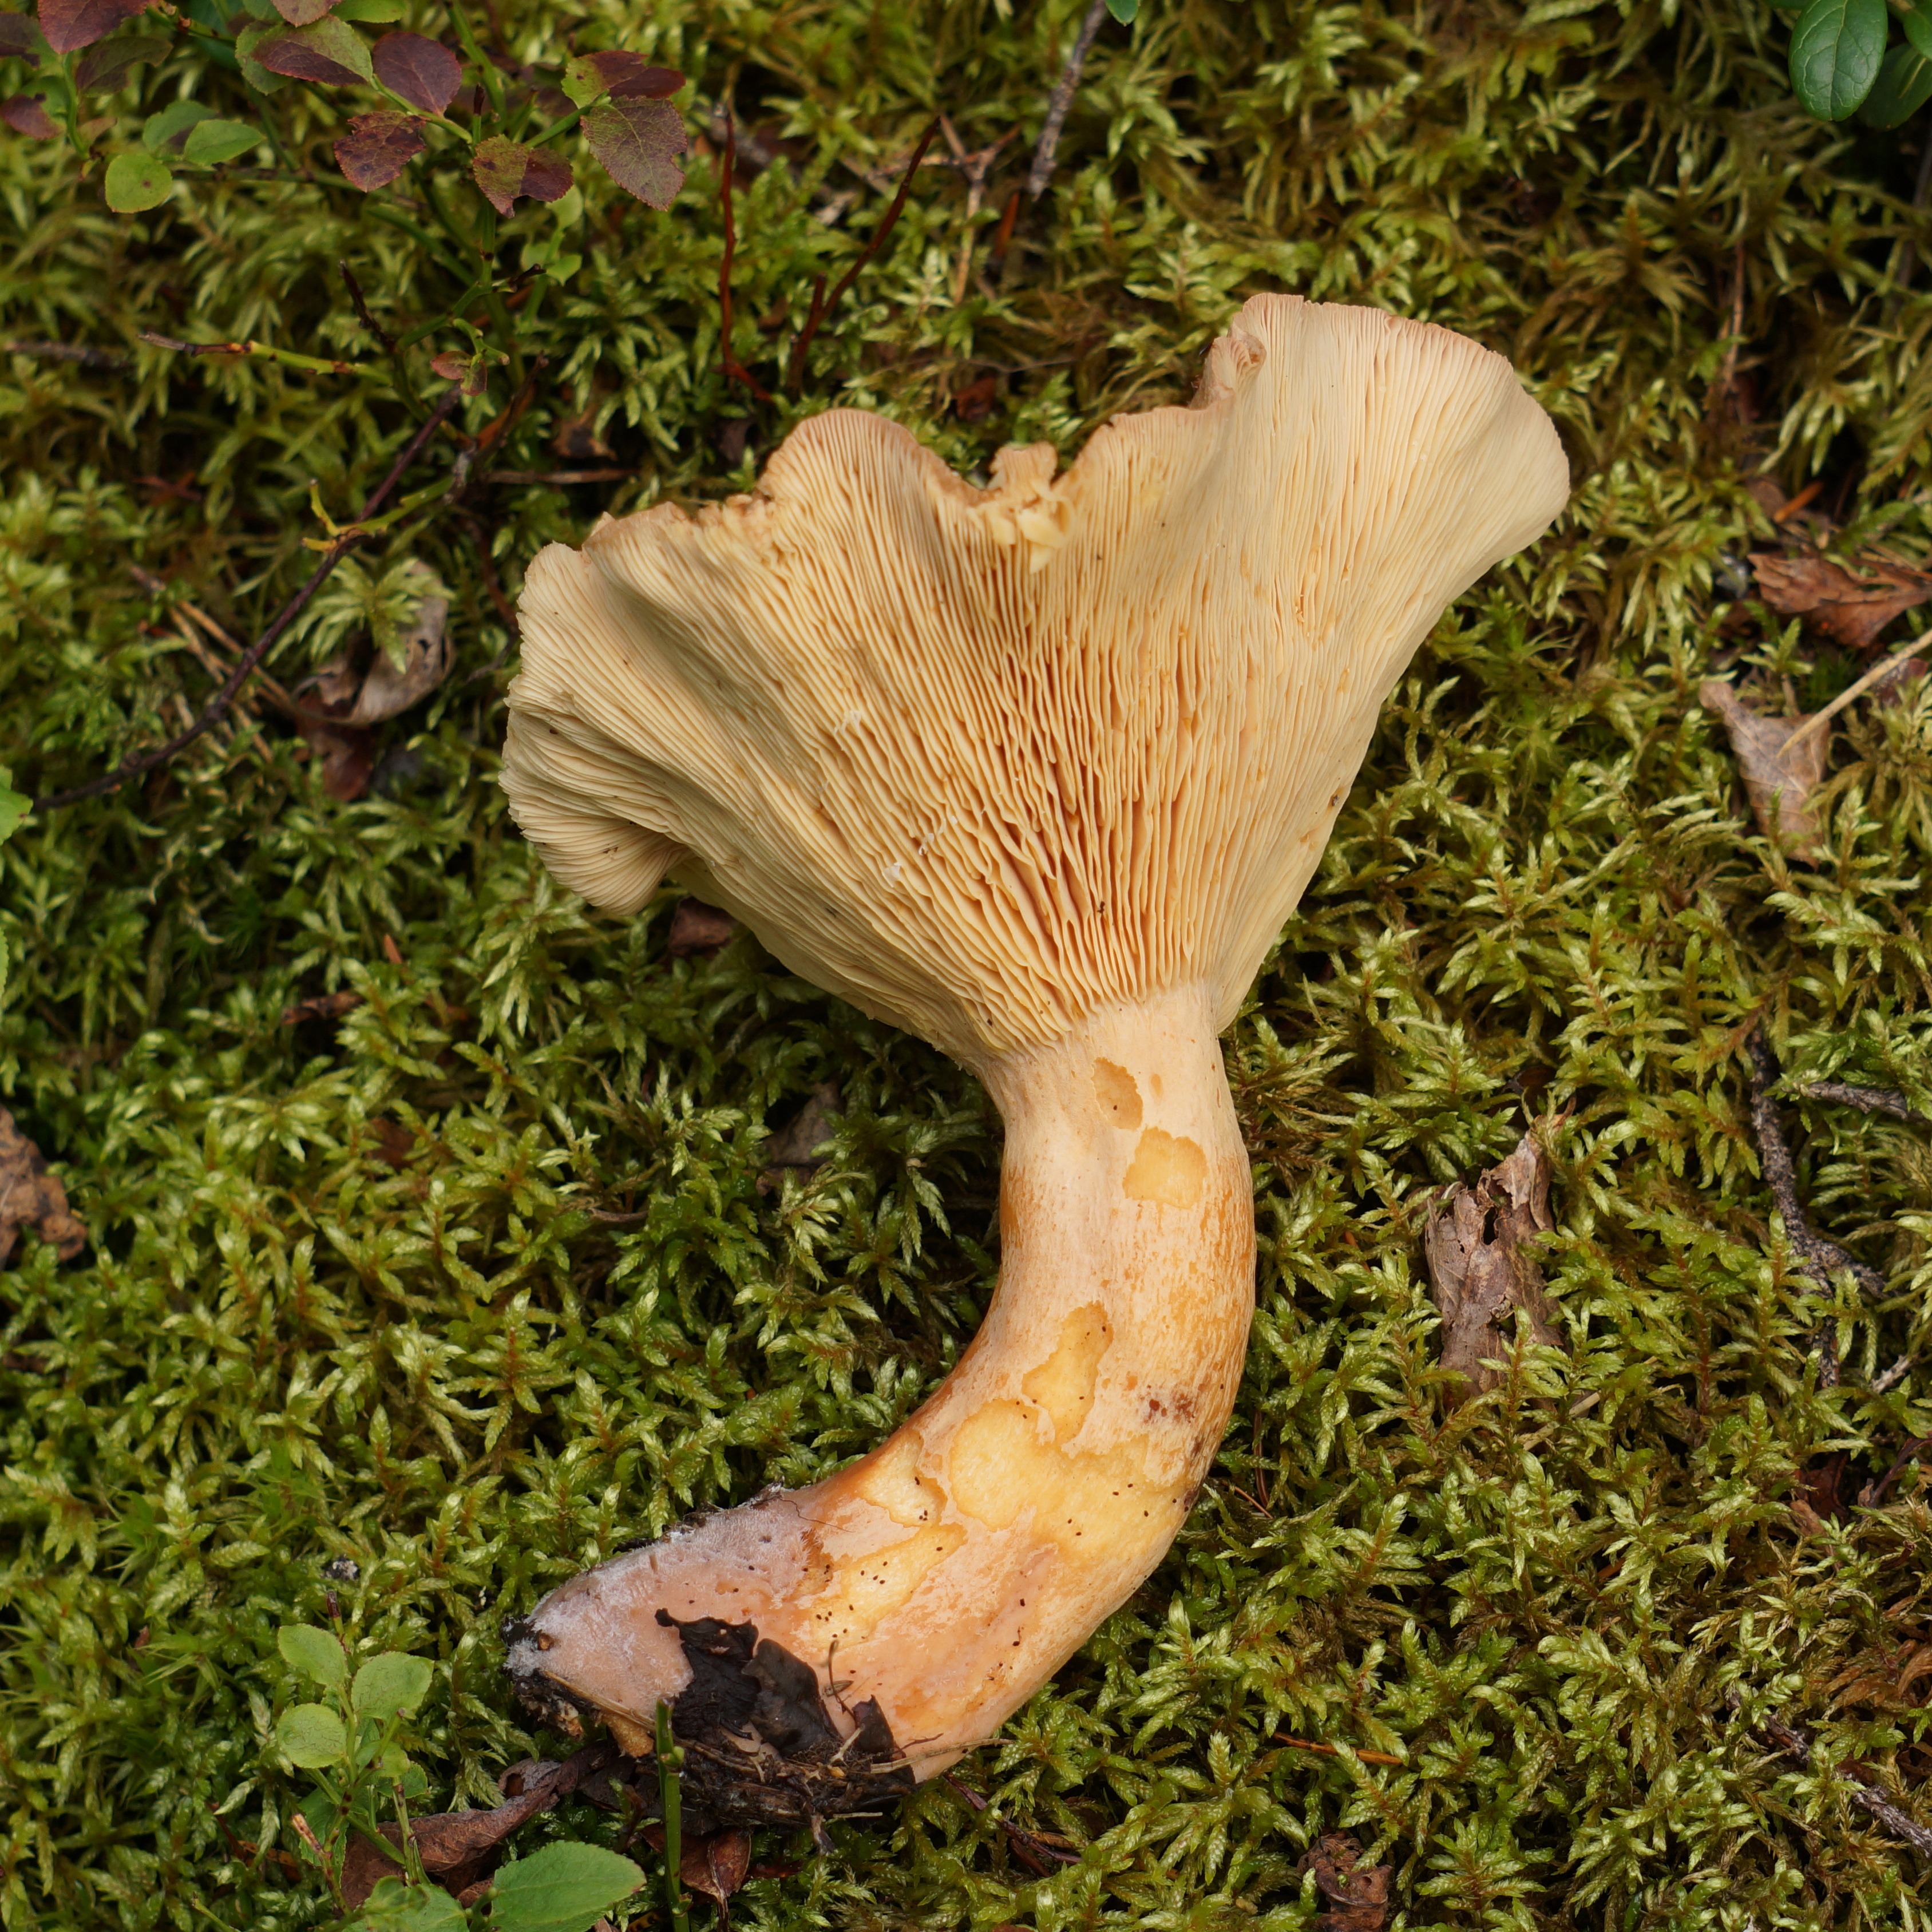
tree, grass, mushroom, fungus, mushrooms, woodland, bolete, agaricus, matsutake, mushroom cap, extracted from the fungus, foot fungus, mushroom gills, oyster mushroom, edible mushroom, medicinal mushroom, agaricomycetes, agaricaceae, champignon mushroom, penny bun, pleurotus eryngii